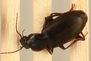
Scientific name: Calathus advena
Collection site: Rocky Mountains NEON (RMNP), plot RMNP_012